Sang Hongyang

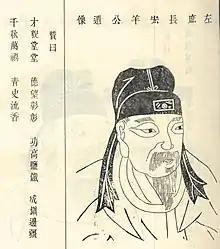
Sang Hongyang

Sang Hongyang (Chinese: ; c. 152–November 80 BC) was a prominent official of the Han dynasty, who served Emperor Wu of Han and his successor Emperor Zhao. He is famous for his economic policies during the reign of Emperor Wu, the best known of which include the state monopolies over iron and salt - systems which would be imitated by other dynasties throughout Chinese history. A participant in the debate of Salt and Iron of 81 BC, Sang was executed in 80 BC by Huo Guang (d. 68 BC) due to political conflict.